Adoption in Judaism

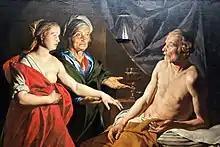
Sarah presenting Hagar to Abraham. Painting from 1638

In , Abraham expressed his concerns to God regarding the nature of his inheritance, given that his wife Sarah was barren and he was childless. In this verse, Abraham contemplated ‘adopting’ his servant Eliezer to be his future heir: